Central Synagogue (Manhattan)

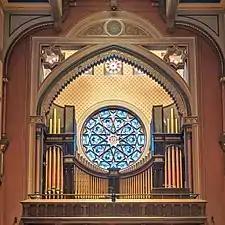
Front stained glass and organ pipes (2019)

After Davidson's resignation, the trustees of Ahawath Chesed Shaar Hashomayim took a year to search for a bilingual rabbi. The trustees interviewed William Rosenau, Samuel Sale, Joseph Stolz, Israel Abrahams, and Gotthard Deutsch for the position. They ultimately hired Isaac Moses, who joined the congregation in January 1901. Moses was the last rabbi in the congregation to preach in both German and English, as the congregation's board wanted to transition toward making English the synagogue's primary language. In 1904, the board agreed to use the English-language Union Prayer Book, which Moses had helped create.